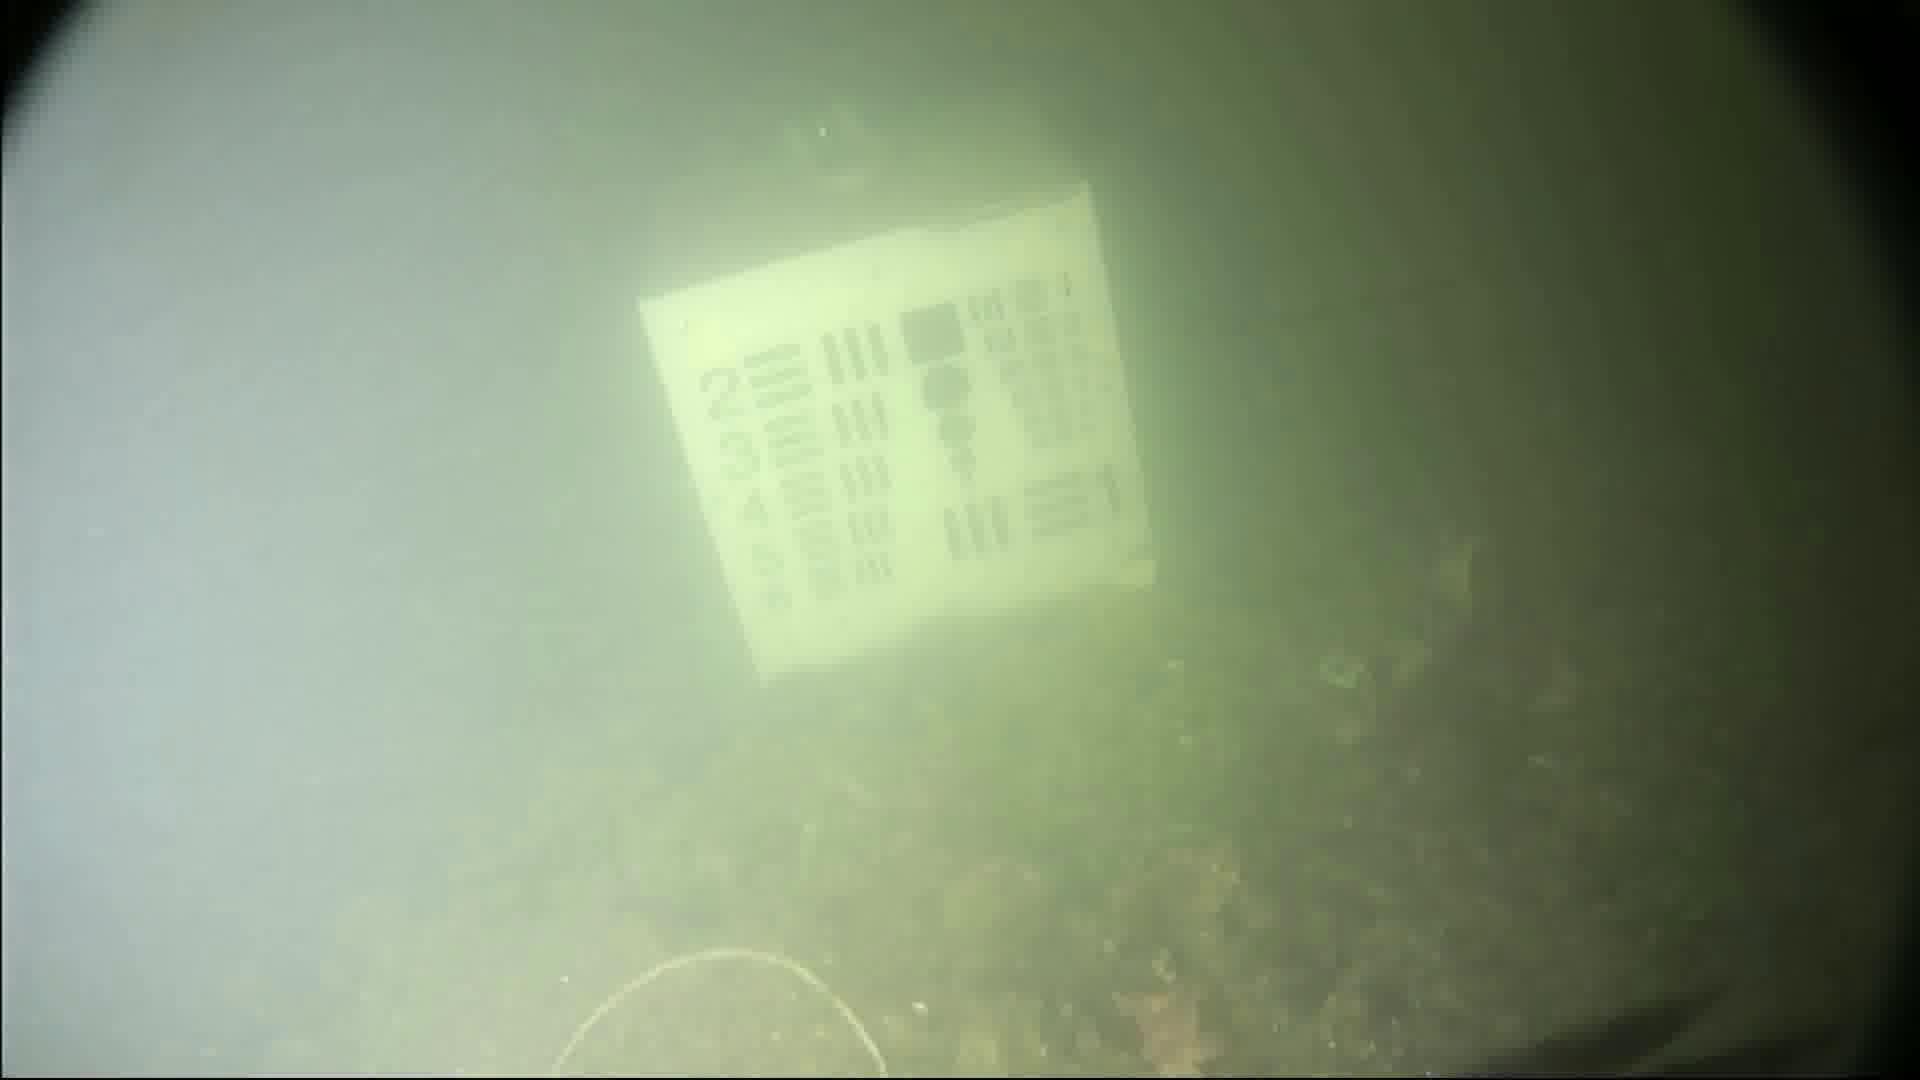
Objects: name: small_fish
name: starfish